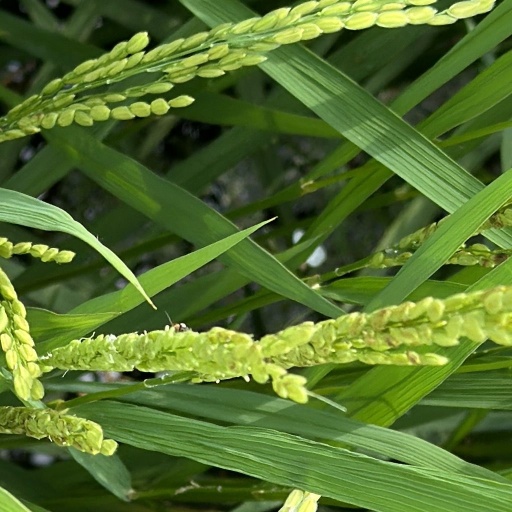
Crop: rice